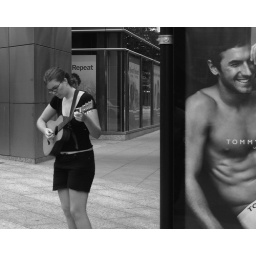
just practicing guitar in the street